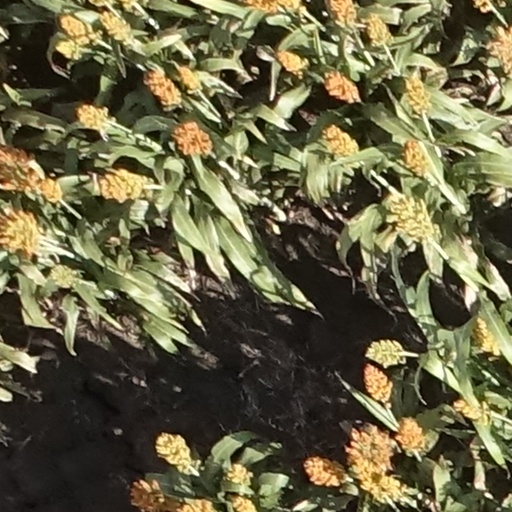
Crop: sorghum